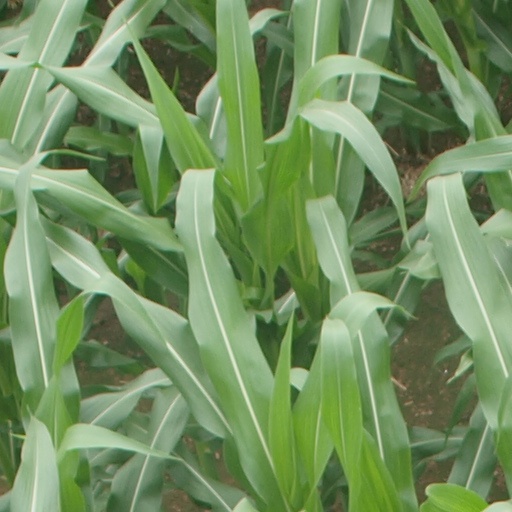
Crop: maize; corn